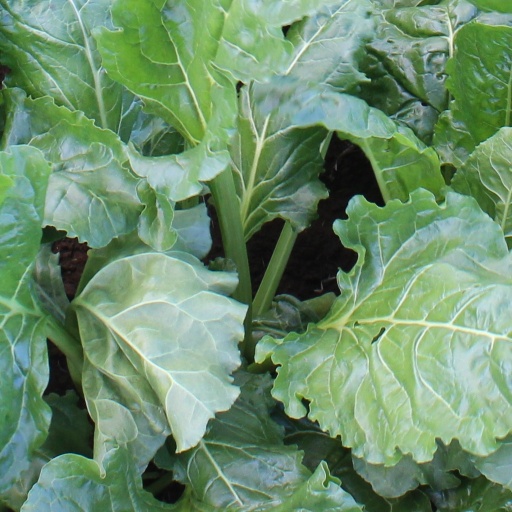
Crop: sugar beet